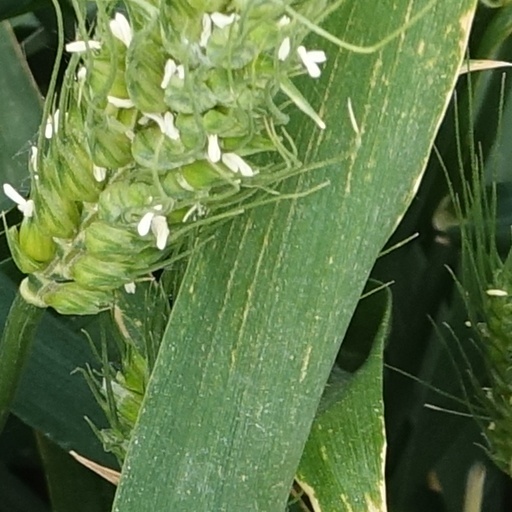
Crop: wheat